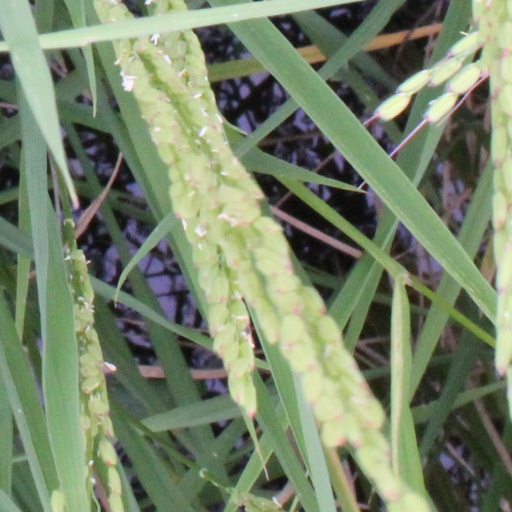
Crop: rice